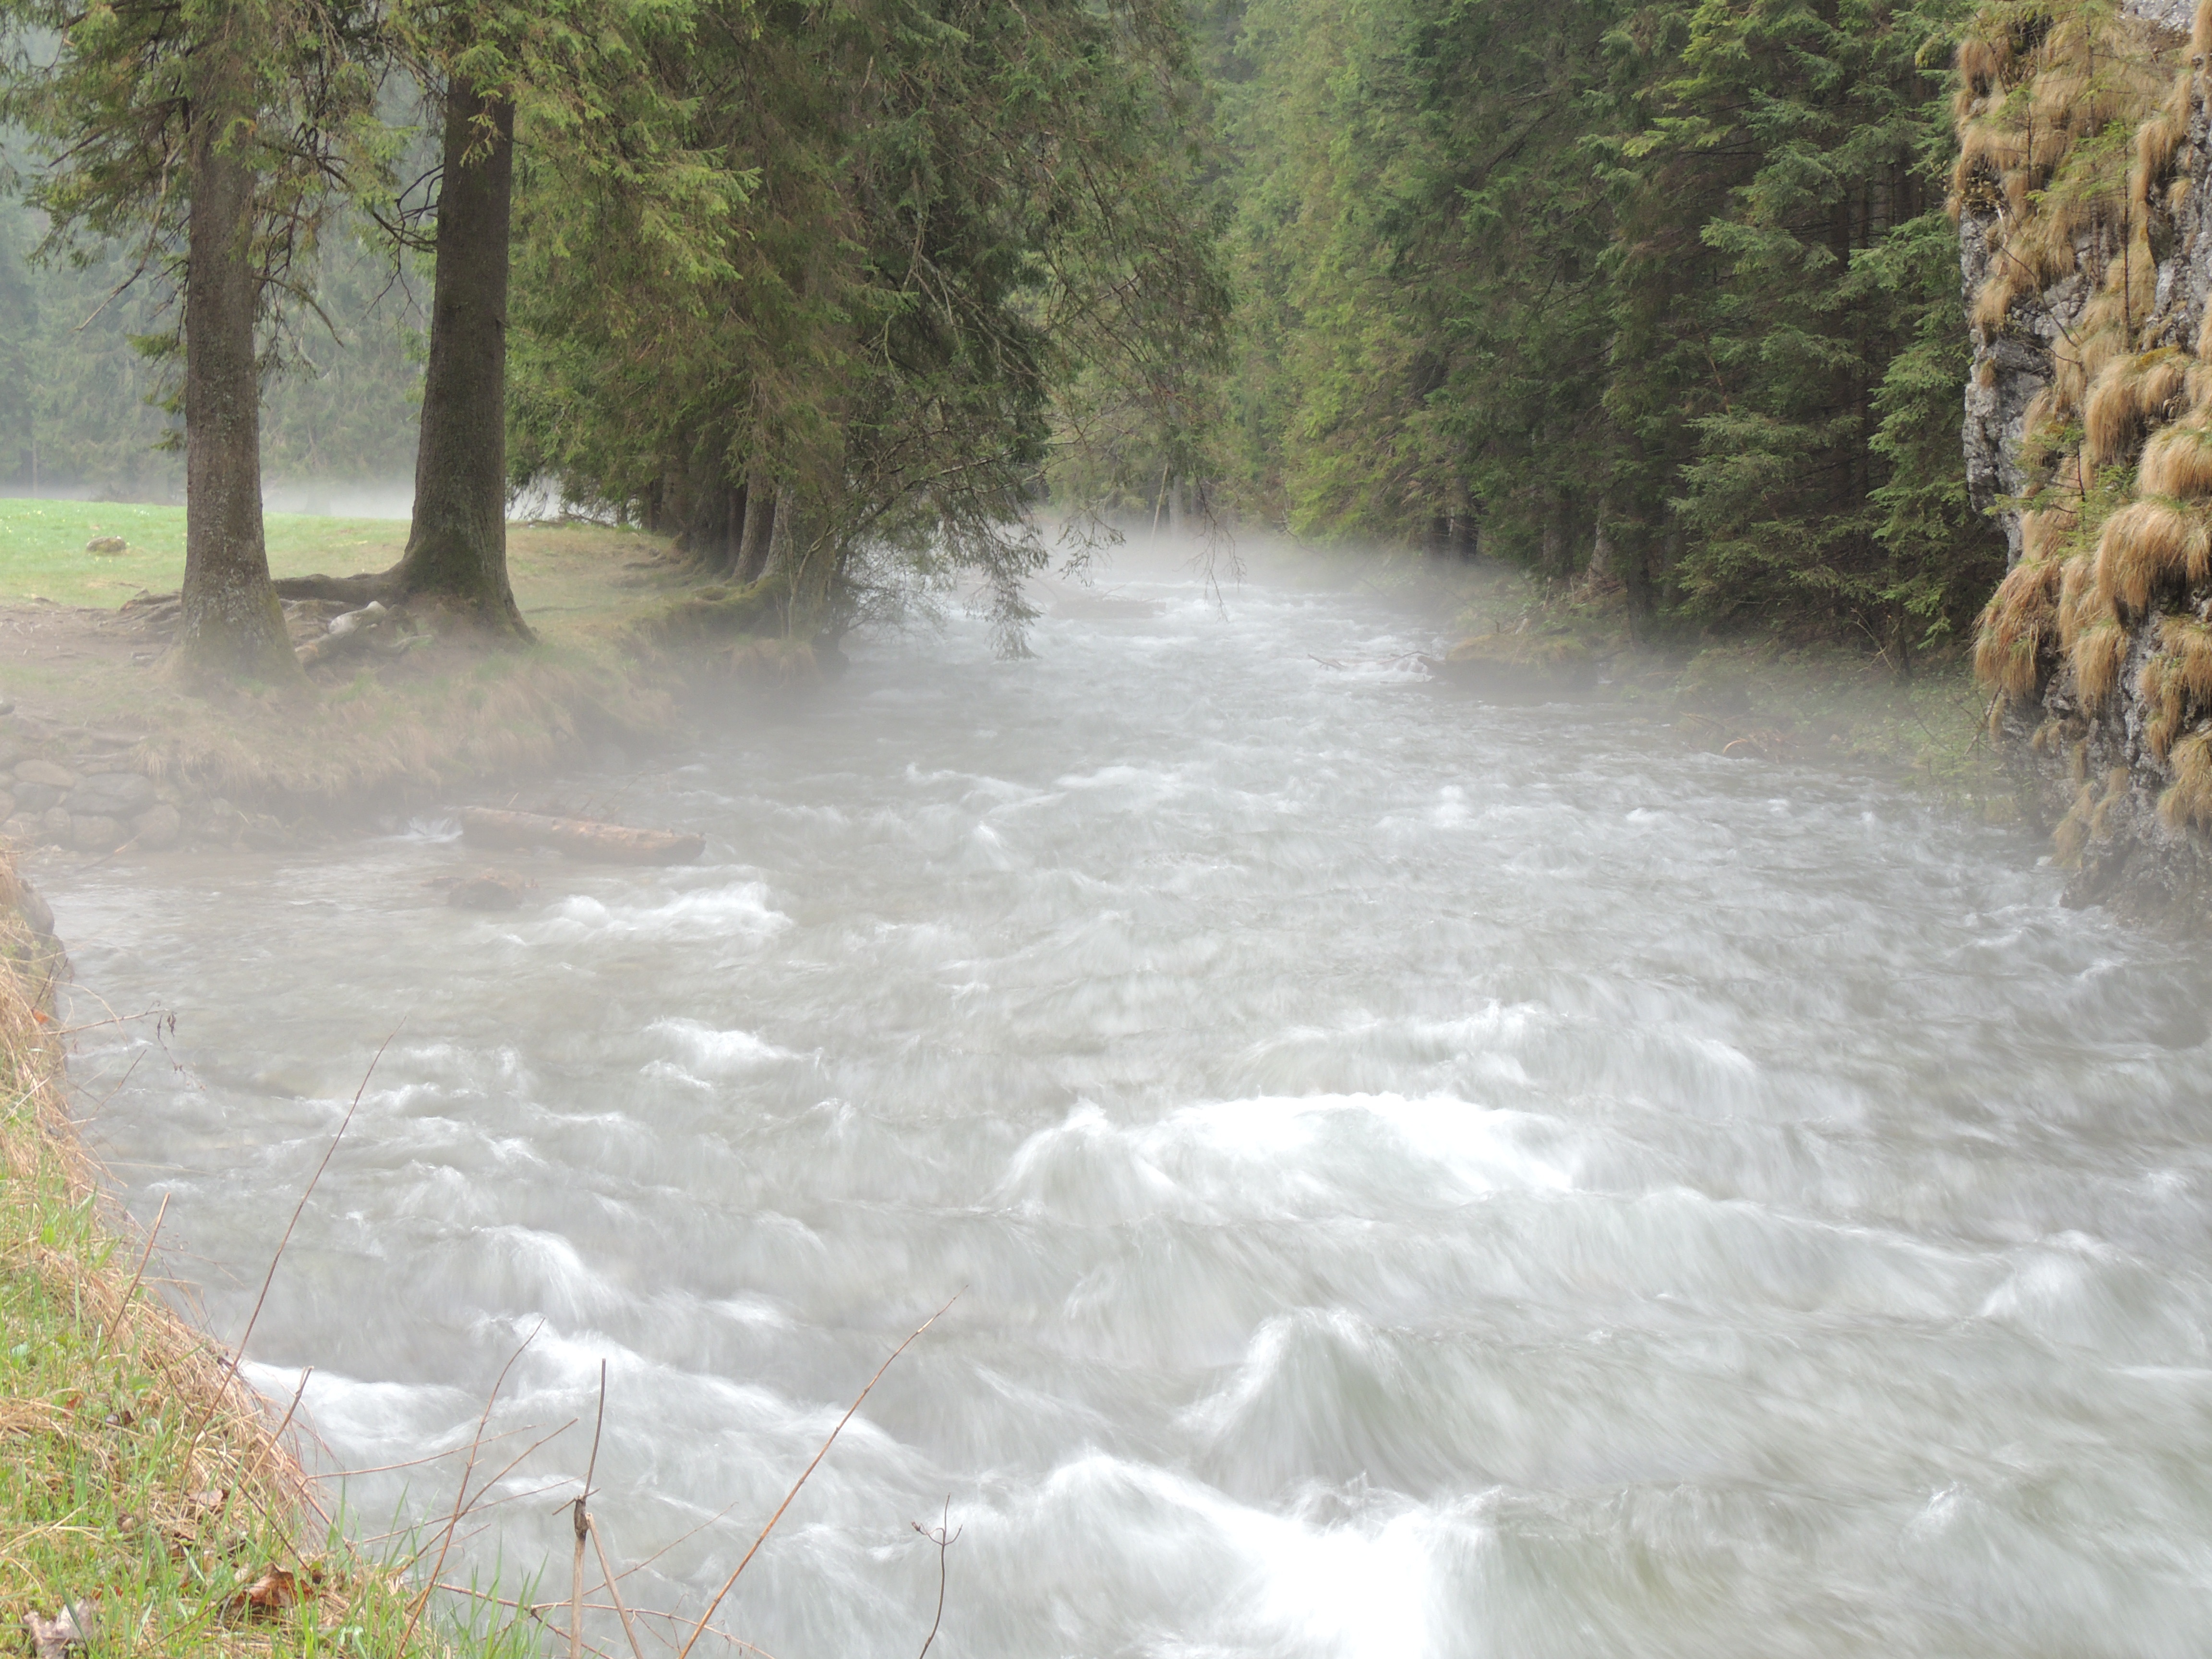
landscape, nature, creek, mountain, hiking, river, stream, rapid, tourism, top view, rocks, mountains, poland, vistas, torrent, watercourse, tatry, wandering, polish tatras, hiking trail, hiking trails, the height of the, mountain trekking, the high tatras, geological phenomenon